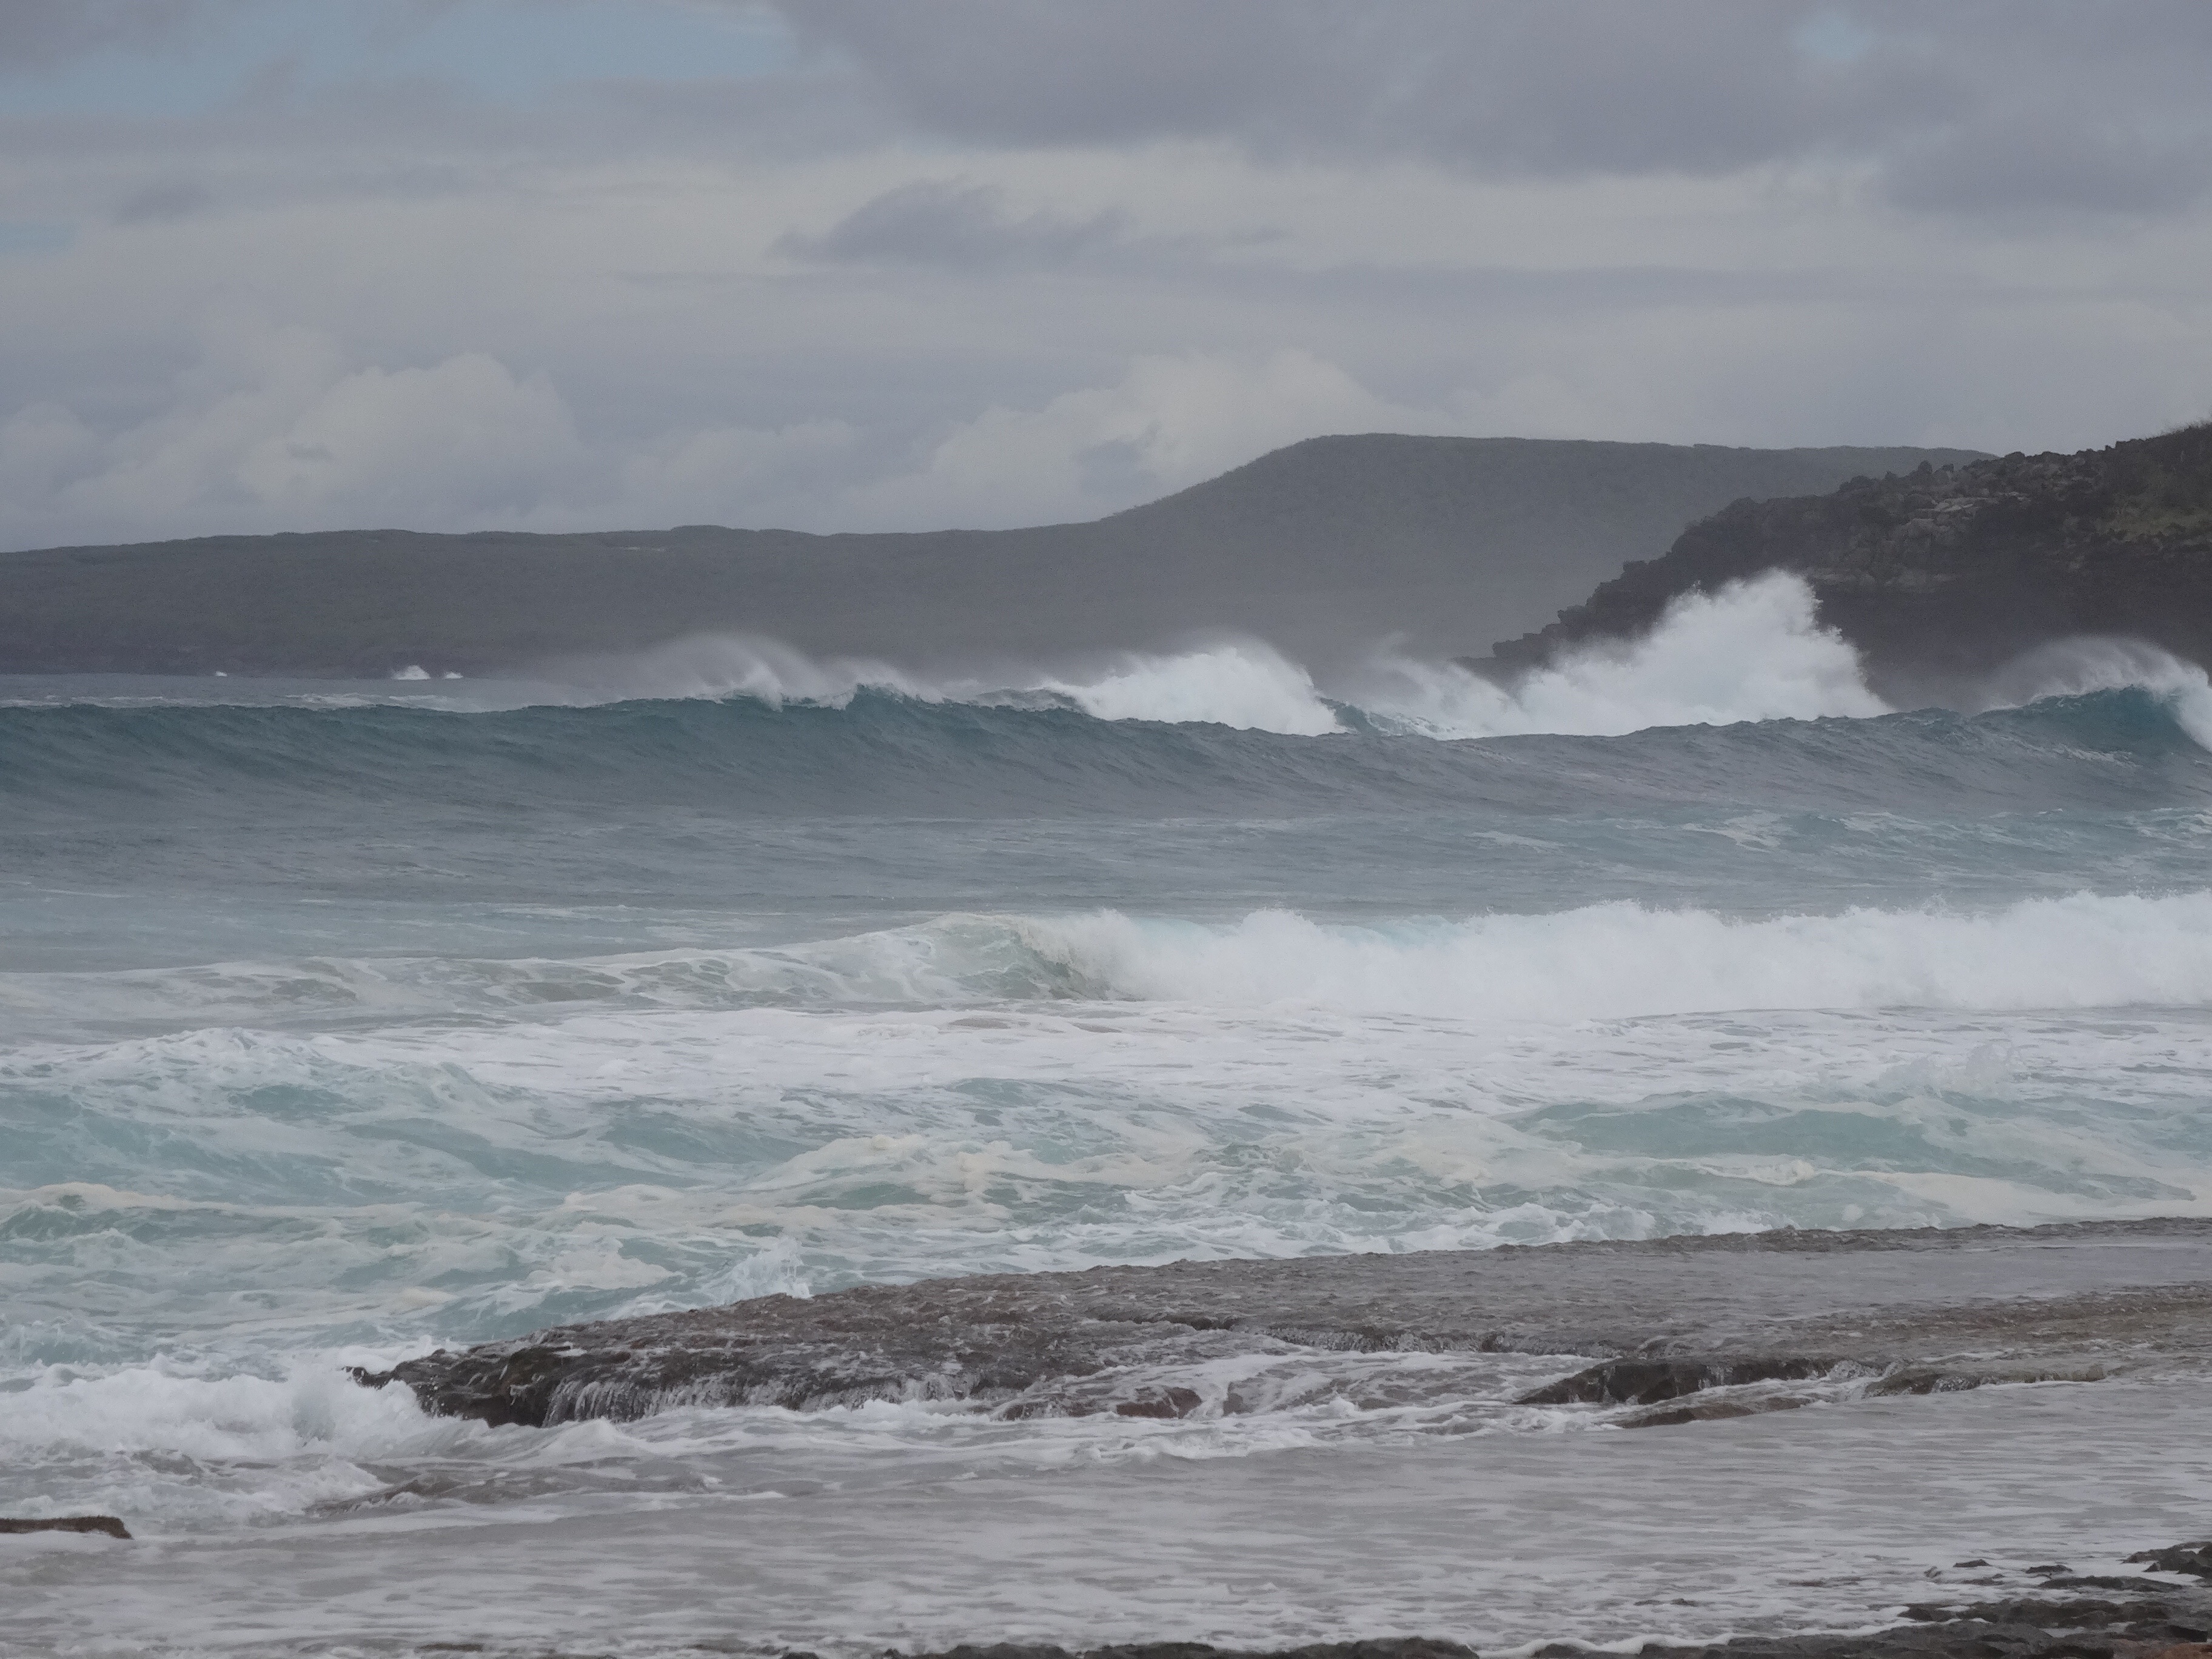
beach, sea, coast, ocean, shore, wave, wind, surf, weather, storm, body of water, swell, forward, atmospheric phenomenon, wind wave